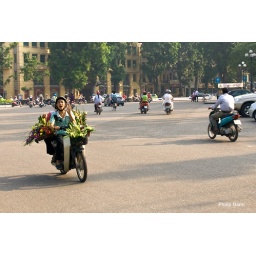
Early morning flower delivery by bike in Hanoi, Vietnam